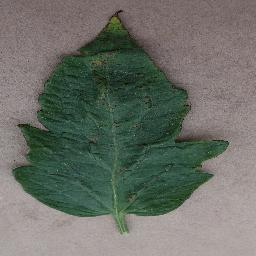
Label: Tomato___Bacterial_spot